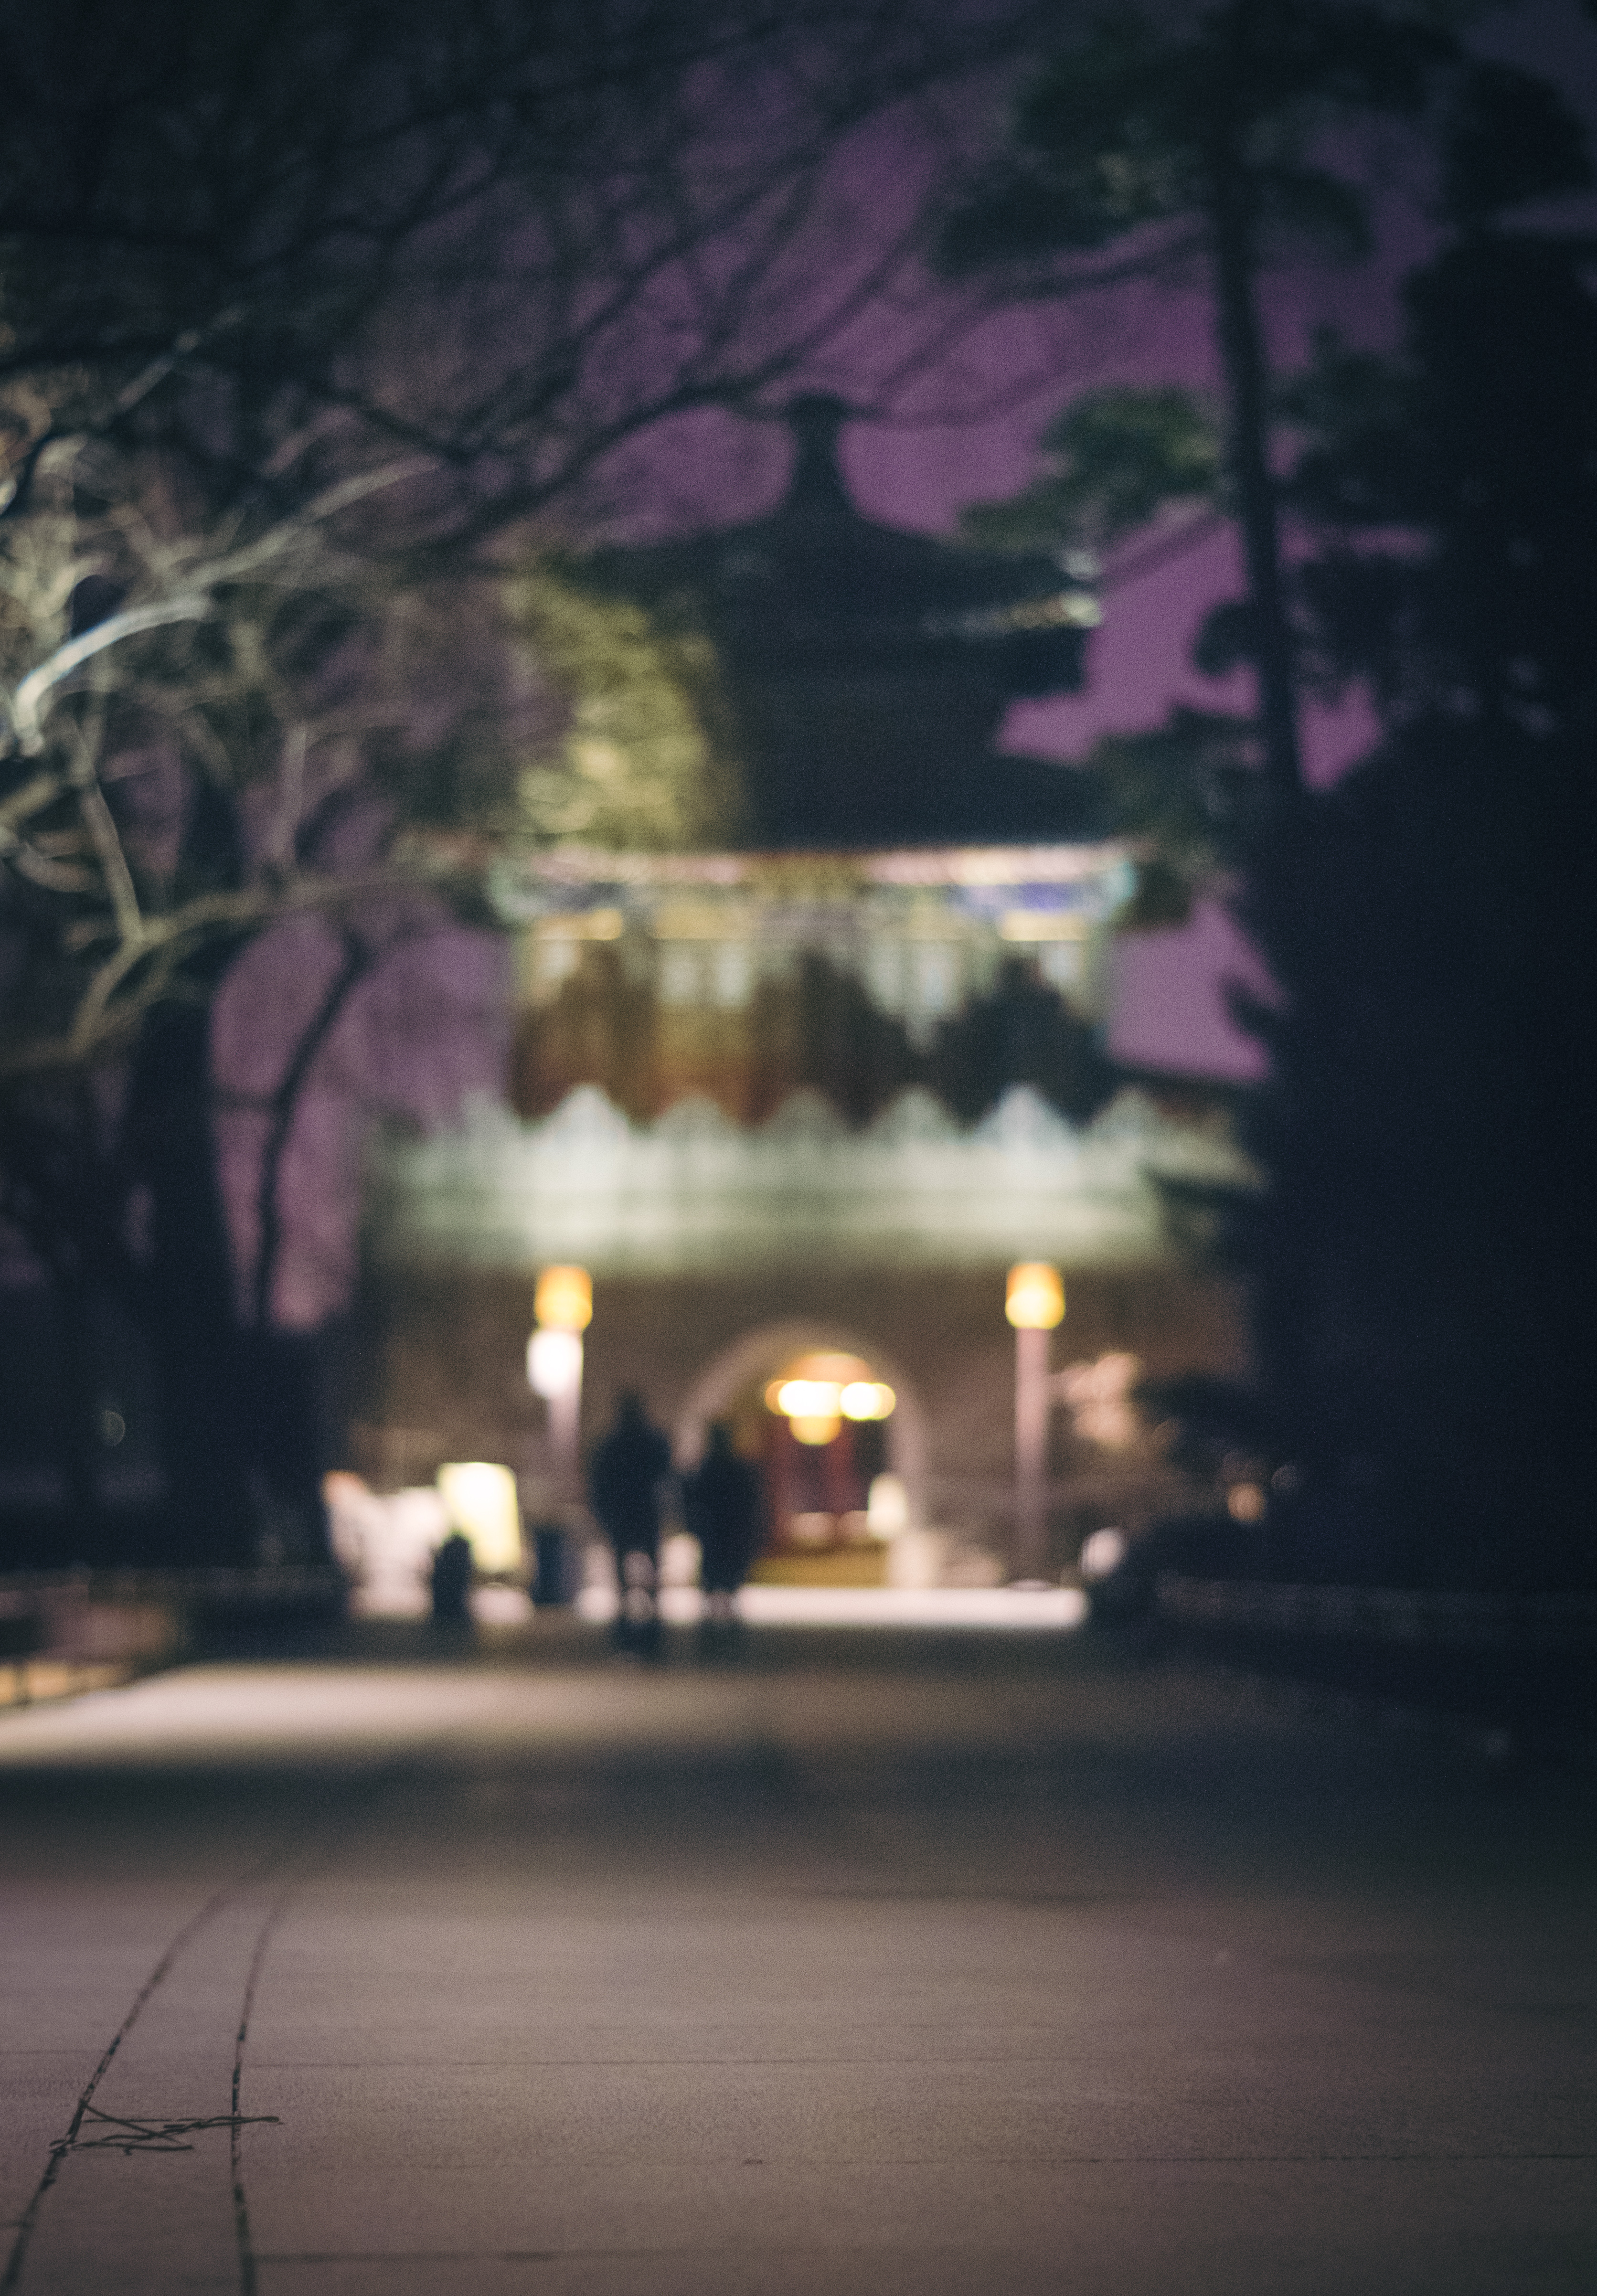
silhouette, light, bokeh, blur, street, night, camera, photography, morning, flower, purple, city, urban, evening, chinese, reflection, color, park, ancient, human, darkness, lighting, candid, art, beijing, fine, china, streetscene, shape, compact, footsteps, sonystreetphotographer, element, dscrx100, empreror, behai